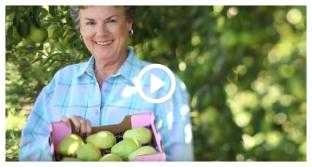
Label: Pear